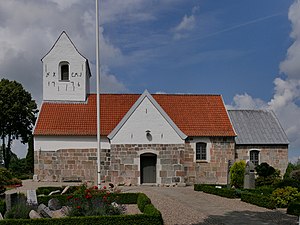
Oue Kirke
Oue Kirke ligger i landsbyen Oue mellem Hobro og Hadsund. Den er bygget i 1100-tallet og har fra 1980-2017 sammen med Valsgård sogn haft Paul Arnbak som præst, fra 2017 Hanne Munk. Desuden er der siden 2008 tilknyttet en præst for at styrke indsatsen for børnene og de unge i sognene, denne er fra 2017 Jane Jelsbak.